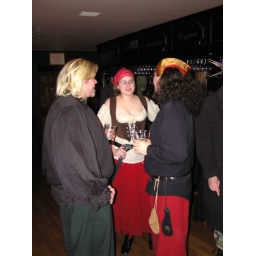
standing around in the red parrot